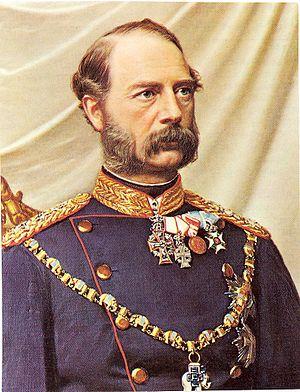
Après une crise de succession au Danemark, il a été décidé en 1852 qu’à la mort du roi Frédéric VII, le trône danois serait confié à une branche cadette de la maison d’Oldenbourg, la maison de Schleswig-Holstein-Sonderbourg-Glücksbourg. Ainsi, depuis que le prince Christian de Schleswig-Holstein-Sonderbourg-Glücksbourg est devenu prince héritier de Danemark par le protocole de Londres du 8 mai 1852, les héritiers de la Couronne appartiennent tous à cette famille.